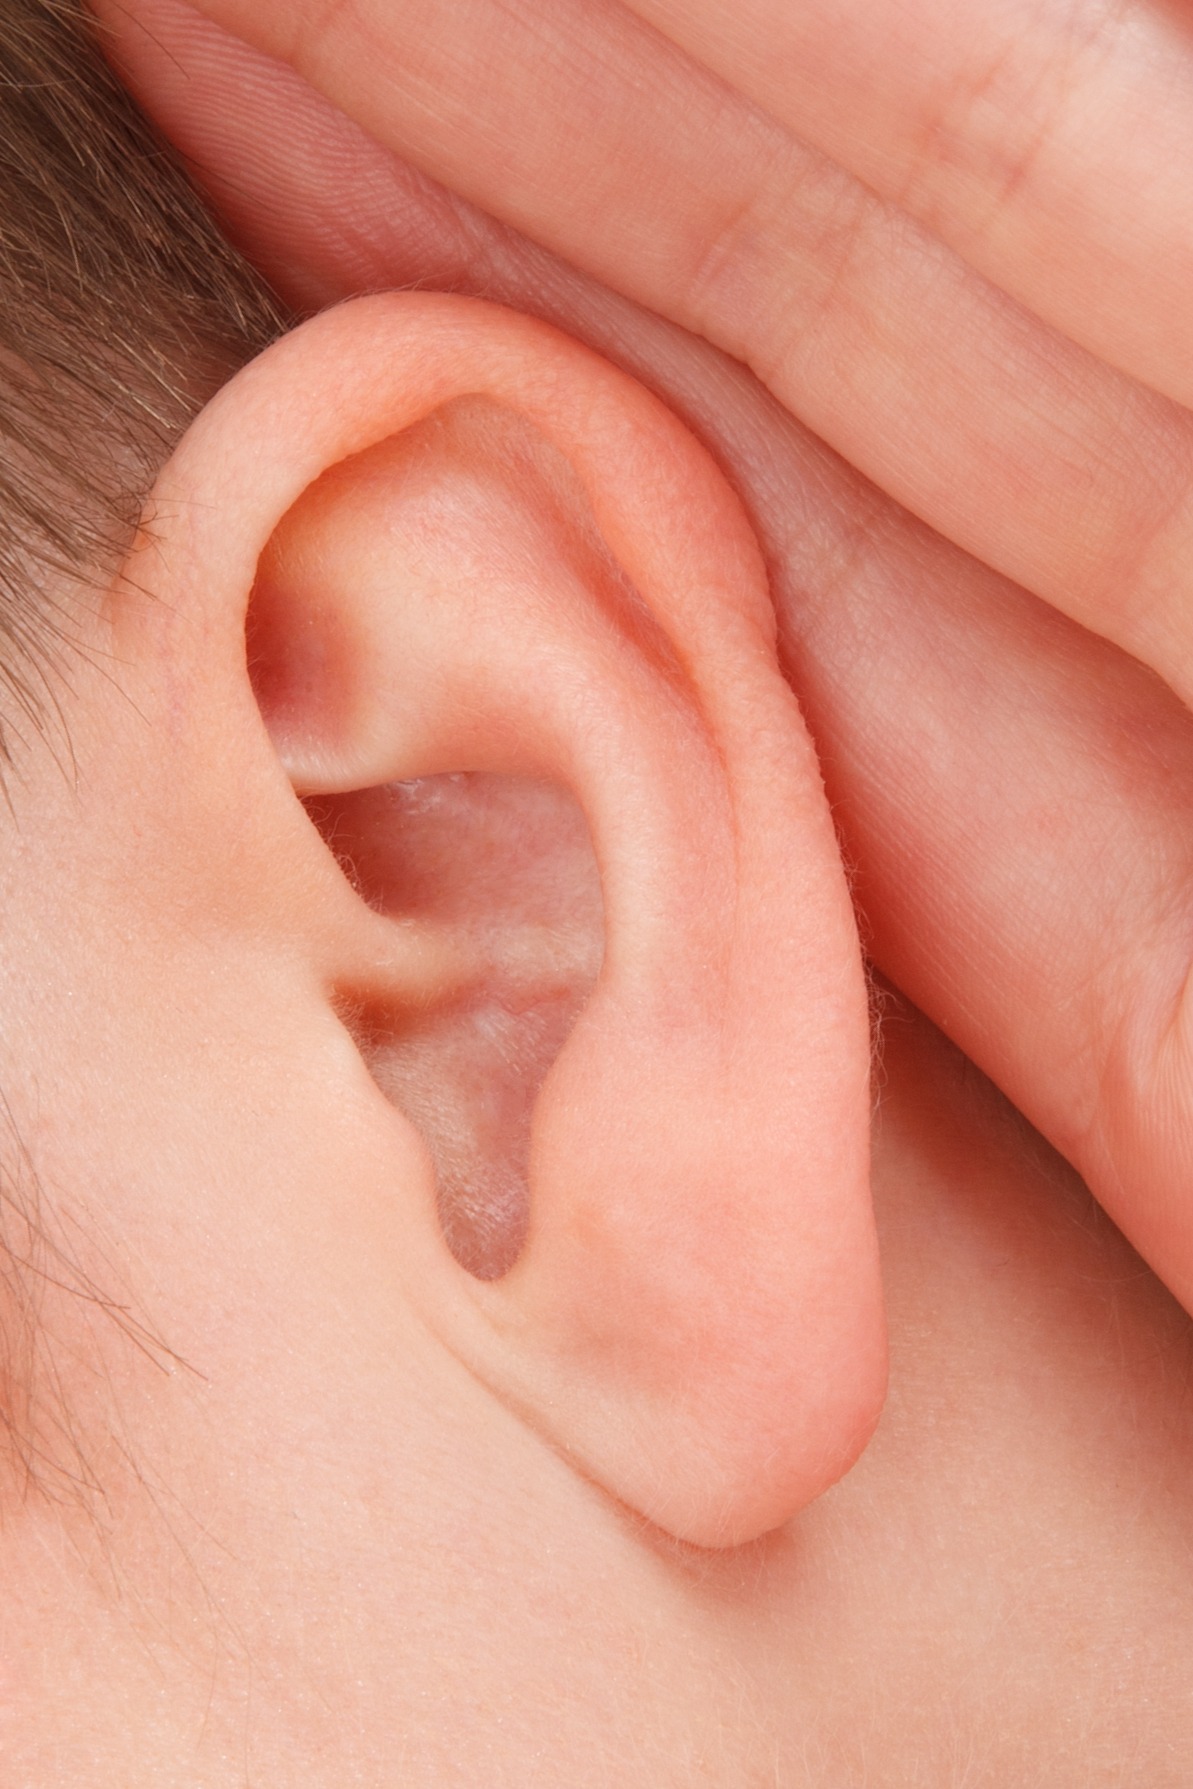
hand, people, girl, female, leg, finger, communication, child, human, silence, ear, arm, lip, mouth, chest, close up, human body, face, nose, cheek, infant, eye, head, skin, sound, organ, listen, gossip, hear, forehead, deaf, sense, chin